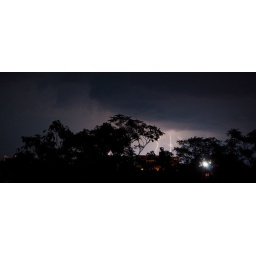
I took this photo on the roof of my apartment while a thunderstorm rolled across the sky over Howard University.